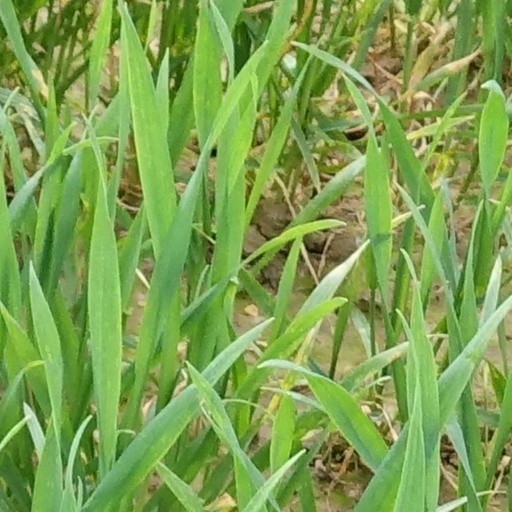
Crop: wheat